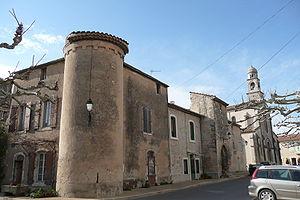
Château et Eglise à Mollégès.
Cet article liste les abbayes cisterciennes actives ou ayant existé sur le territoire français actuel. Ces abbayes ont appartenu, à différentes époques, à des ordres ou des congrégations ou des groupements dits « cisterciens ».
Mollégès est une commune française, située dans le département des Bouches-du-Rhône en région Provence-Alpes-Côte d'Azur.
L’abbaye Notre-Dame de Mollégès est une ancienne abbaye cistercienne féminine, fondée au XIIIᵉ siècle par des cisterciennes de l'abbaye de Saint-Pons de Gémenos. Elle est située dans la ville éponyme.